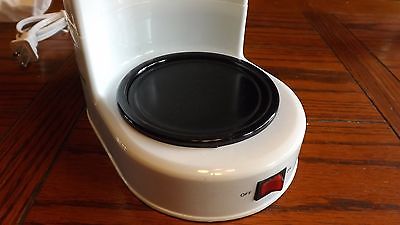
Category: coffee maker